Frank Okam

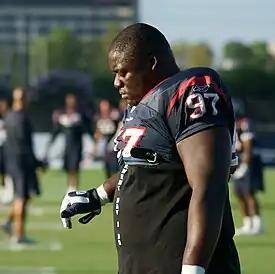
Okam at Texans training camp in 2010

Franklin Nonyelu Okam, Jr. (born October 16, 1985) is an American football coach and former defensive tackle who currently serves as the assistant defensive line coach for the Houston Texans of the National Football League (NFL). Okam played college football for the Texas Longhorns and was selected by the Texans in the fifth round of the 2008 NFL draft. He also was a member of the Seattle Seahawks, Tampa Bay Buccaneers, Omaha Nighthawks, New York Giants, and Carolina Panthers.